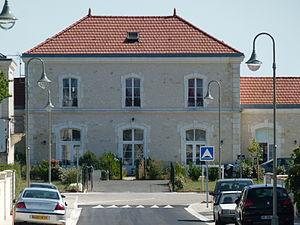
L'ancienne gare ferroviaire de Marennes (Charente-Maritime) a été réhabilitée en immeuble de logements.
La gare de Marennes est une gare ferroviaire française, fermée, de la ligne de Cabariot au Chapus. Elle est située sur le territoire de la commune de Marennes, dans le département de la Charente-Maritime, en région Nouvelle-Aquitaine.
Marennes est une ancienne commune du Sud-Ouest de la France, située dans le département de la Charente-Maritime en région Nouvelle-Aquitaine. Ses habitants sont appelés les Marennais et les Marennaises. Le 1ᵉʳ janvier 2019, elle fusionne avec Hiers-Brouage pour former la commune nouvelle de Marennes-Hiers-Brouage.